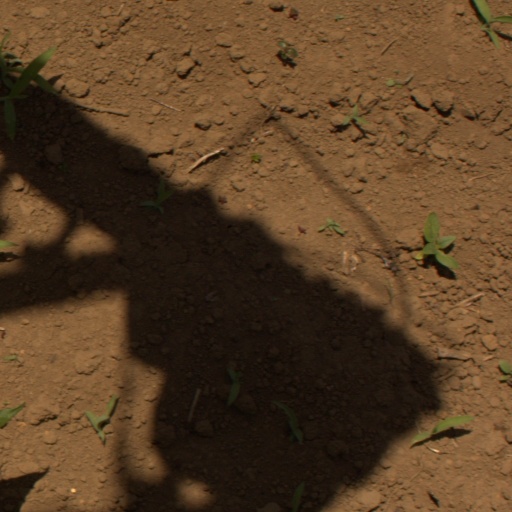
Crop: Jerusalem artichoke